Trafalgar Square Christmas tree

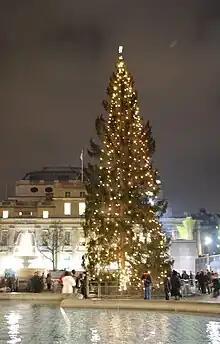
The Trafalgar Square Christmas tree in 2008

The Trafalgar Square Christmas tree is a Christmas tree given to the people of London by the city of Oslo each year since 1947. The tree is prominently displayed in Trafalgar Square from the beginning of December until 6 January.